Gambelia juncea

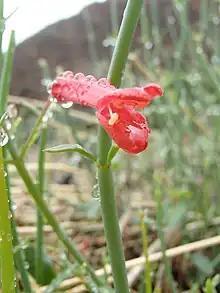
"Gambelia juncea" on Cedros Island.

In 1860 Albert Kellogg described the monotypic genus "Saccularia veatchii" based on material collected on Cedros Island by John A. Veatch. Kellogg notes the similarity of "Saccularia" to the Peruvian genus "Galvezia" of Dombey, suggesting that they are closely allied, but kept them separated based on the morphological differences between their styles and stigmas. Kellogg describes "Saccularia" as glandular pubescent. Because of the difference in pubescence between Kellogg's "Saccularia" and Bentham's "M. juncea", for a few years both taxa were considered distinct.